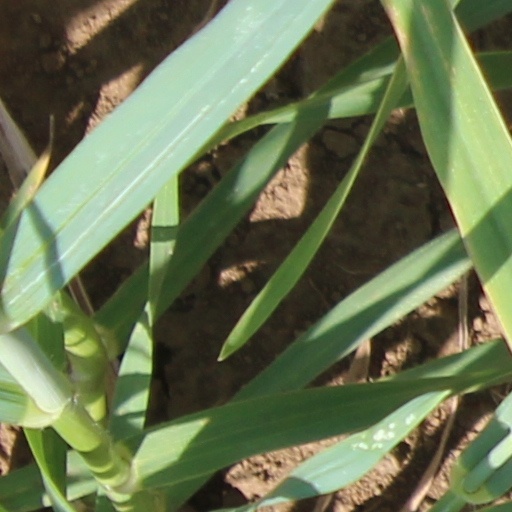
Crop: wheat